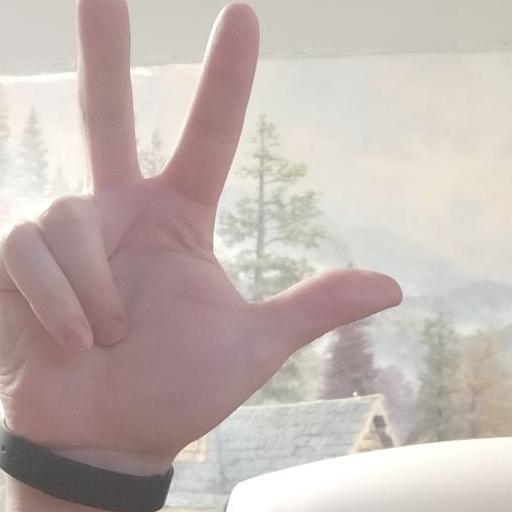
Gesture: three2